Seth Rollins

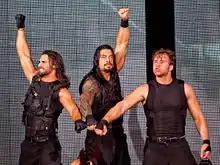
The Shield performing their signature pose in May 2014

Later in March, The Shield began a feud with Kane, turning face in the process. At WrestleMania XXX on April 6, The Shield defeated Kane and The New Age Outlaws (Billy Gunn and Road Dogg). The Shield then feuded with Triple H, the COO of WWE and leader of The Authority, who reformed Evolution with Batista and Randy Orton to take on The Shield. The Shield defeated Evolution at Extreme Rules on May 4, and again on June 1 at Payback in a No Holds Barred elimination match, in which no members of The Shield were eliminated.